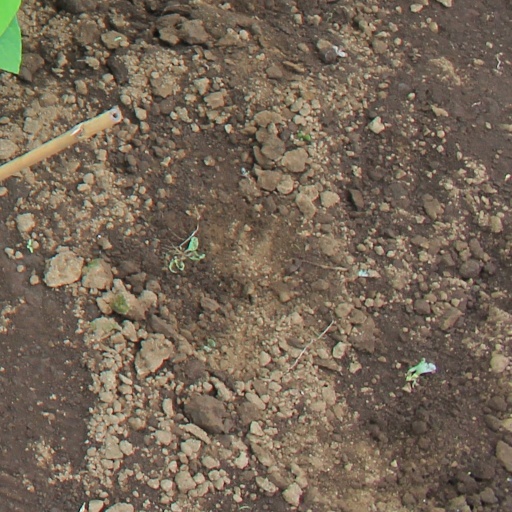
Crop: soybean